34–40 King Street, East Maitland

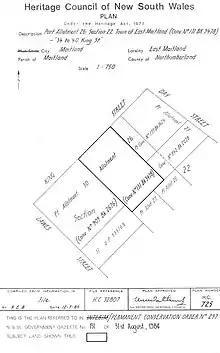
Heritage boundaries

34–40 King Street was listed on the New South Wales State Heritage Register on 2 April 1999.